Saw E Binnya

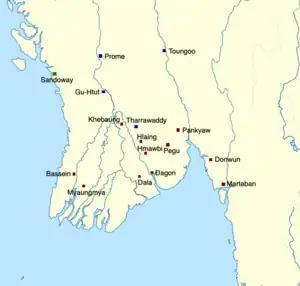
E Binnya's fief, Tari, was south of Donwun. His fort at Daybathwe was near Myaungmya, guarding the invasion route from Dala.

E Binnya again joined his uncle and his father when they raised another rebellion in 1384. The rebellion this time was against Binnya U's successor, Razadarit. His father Laukpya went on to invite the northern kingdom of Ava to invade their southern kingdom, and put him on the Hanthawaddy throne in 1385. This touched off the Ava–Hanthawaddy War (1385–1391). Although his overlord Byattaba was not officially part of the war, E Binnya decided to help his father, and went over to Myaungmya, by 1387. He left Baw Lagun, son of his paternal uncle E Bya-Bon, in charge of Tari.